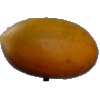
Label: Cucumber Ripe 2